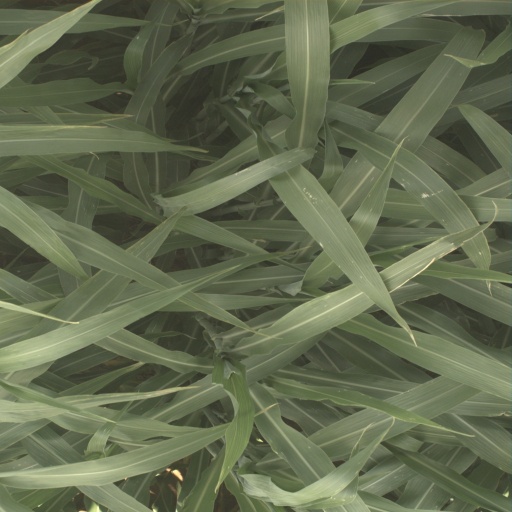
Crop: sorghum